Henry Perviance Peers House

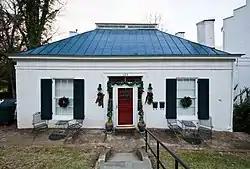

The Henry Perviance Peers House is a rectangular, two-story painted brick house in Maysville, Kentucky overlooking the Ohio River. The structure has a moderately pitched standing-seam hipped roof with a flat center section. There are four chimneys extending from the roof line, and the flat portion of the hipped roof has an unusual framed clerestory window that provides ventilation and natural light to the attic room. It is built into the hillside such that the northern face is two-story while the southern face is single-story.